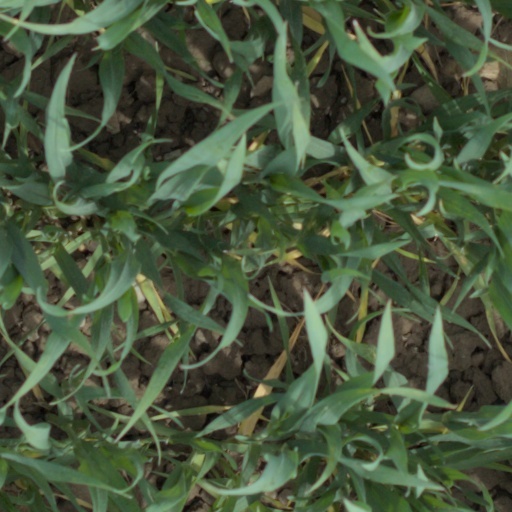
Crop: wheat